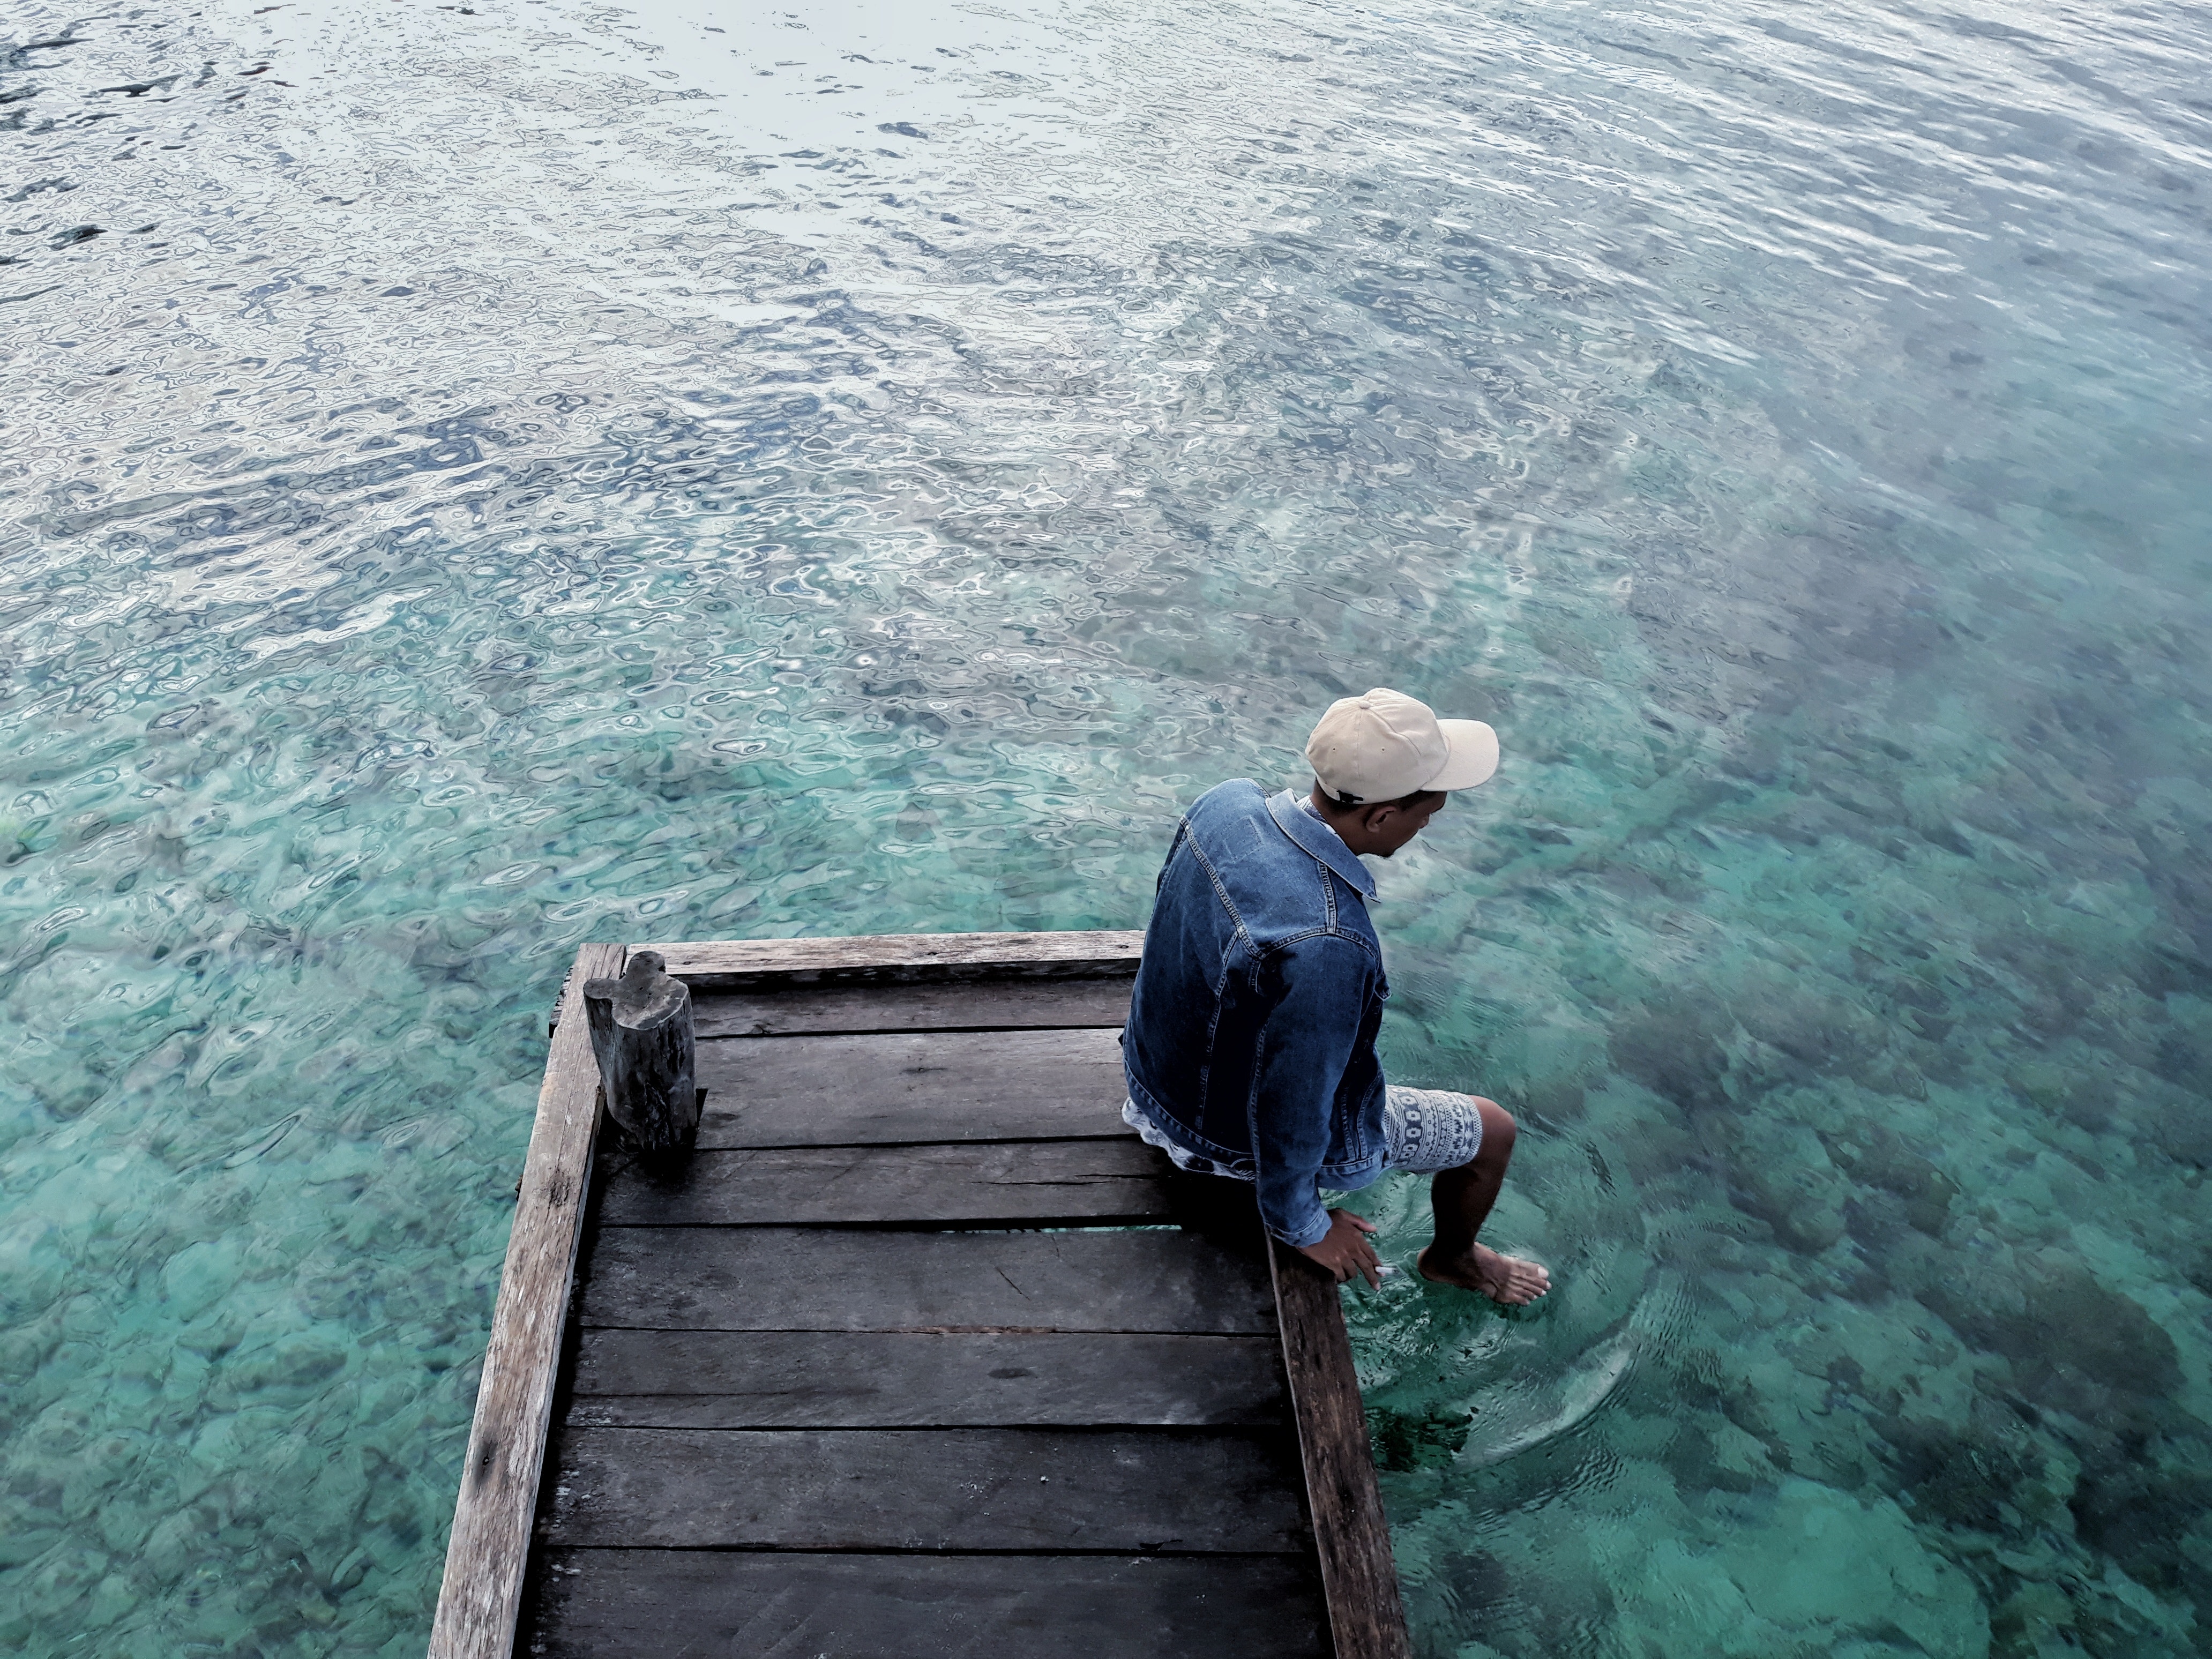
water, sea, ocean, recreation, leisure, wave, lake